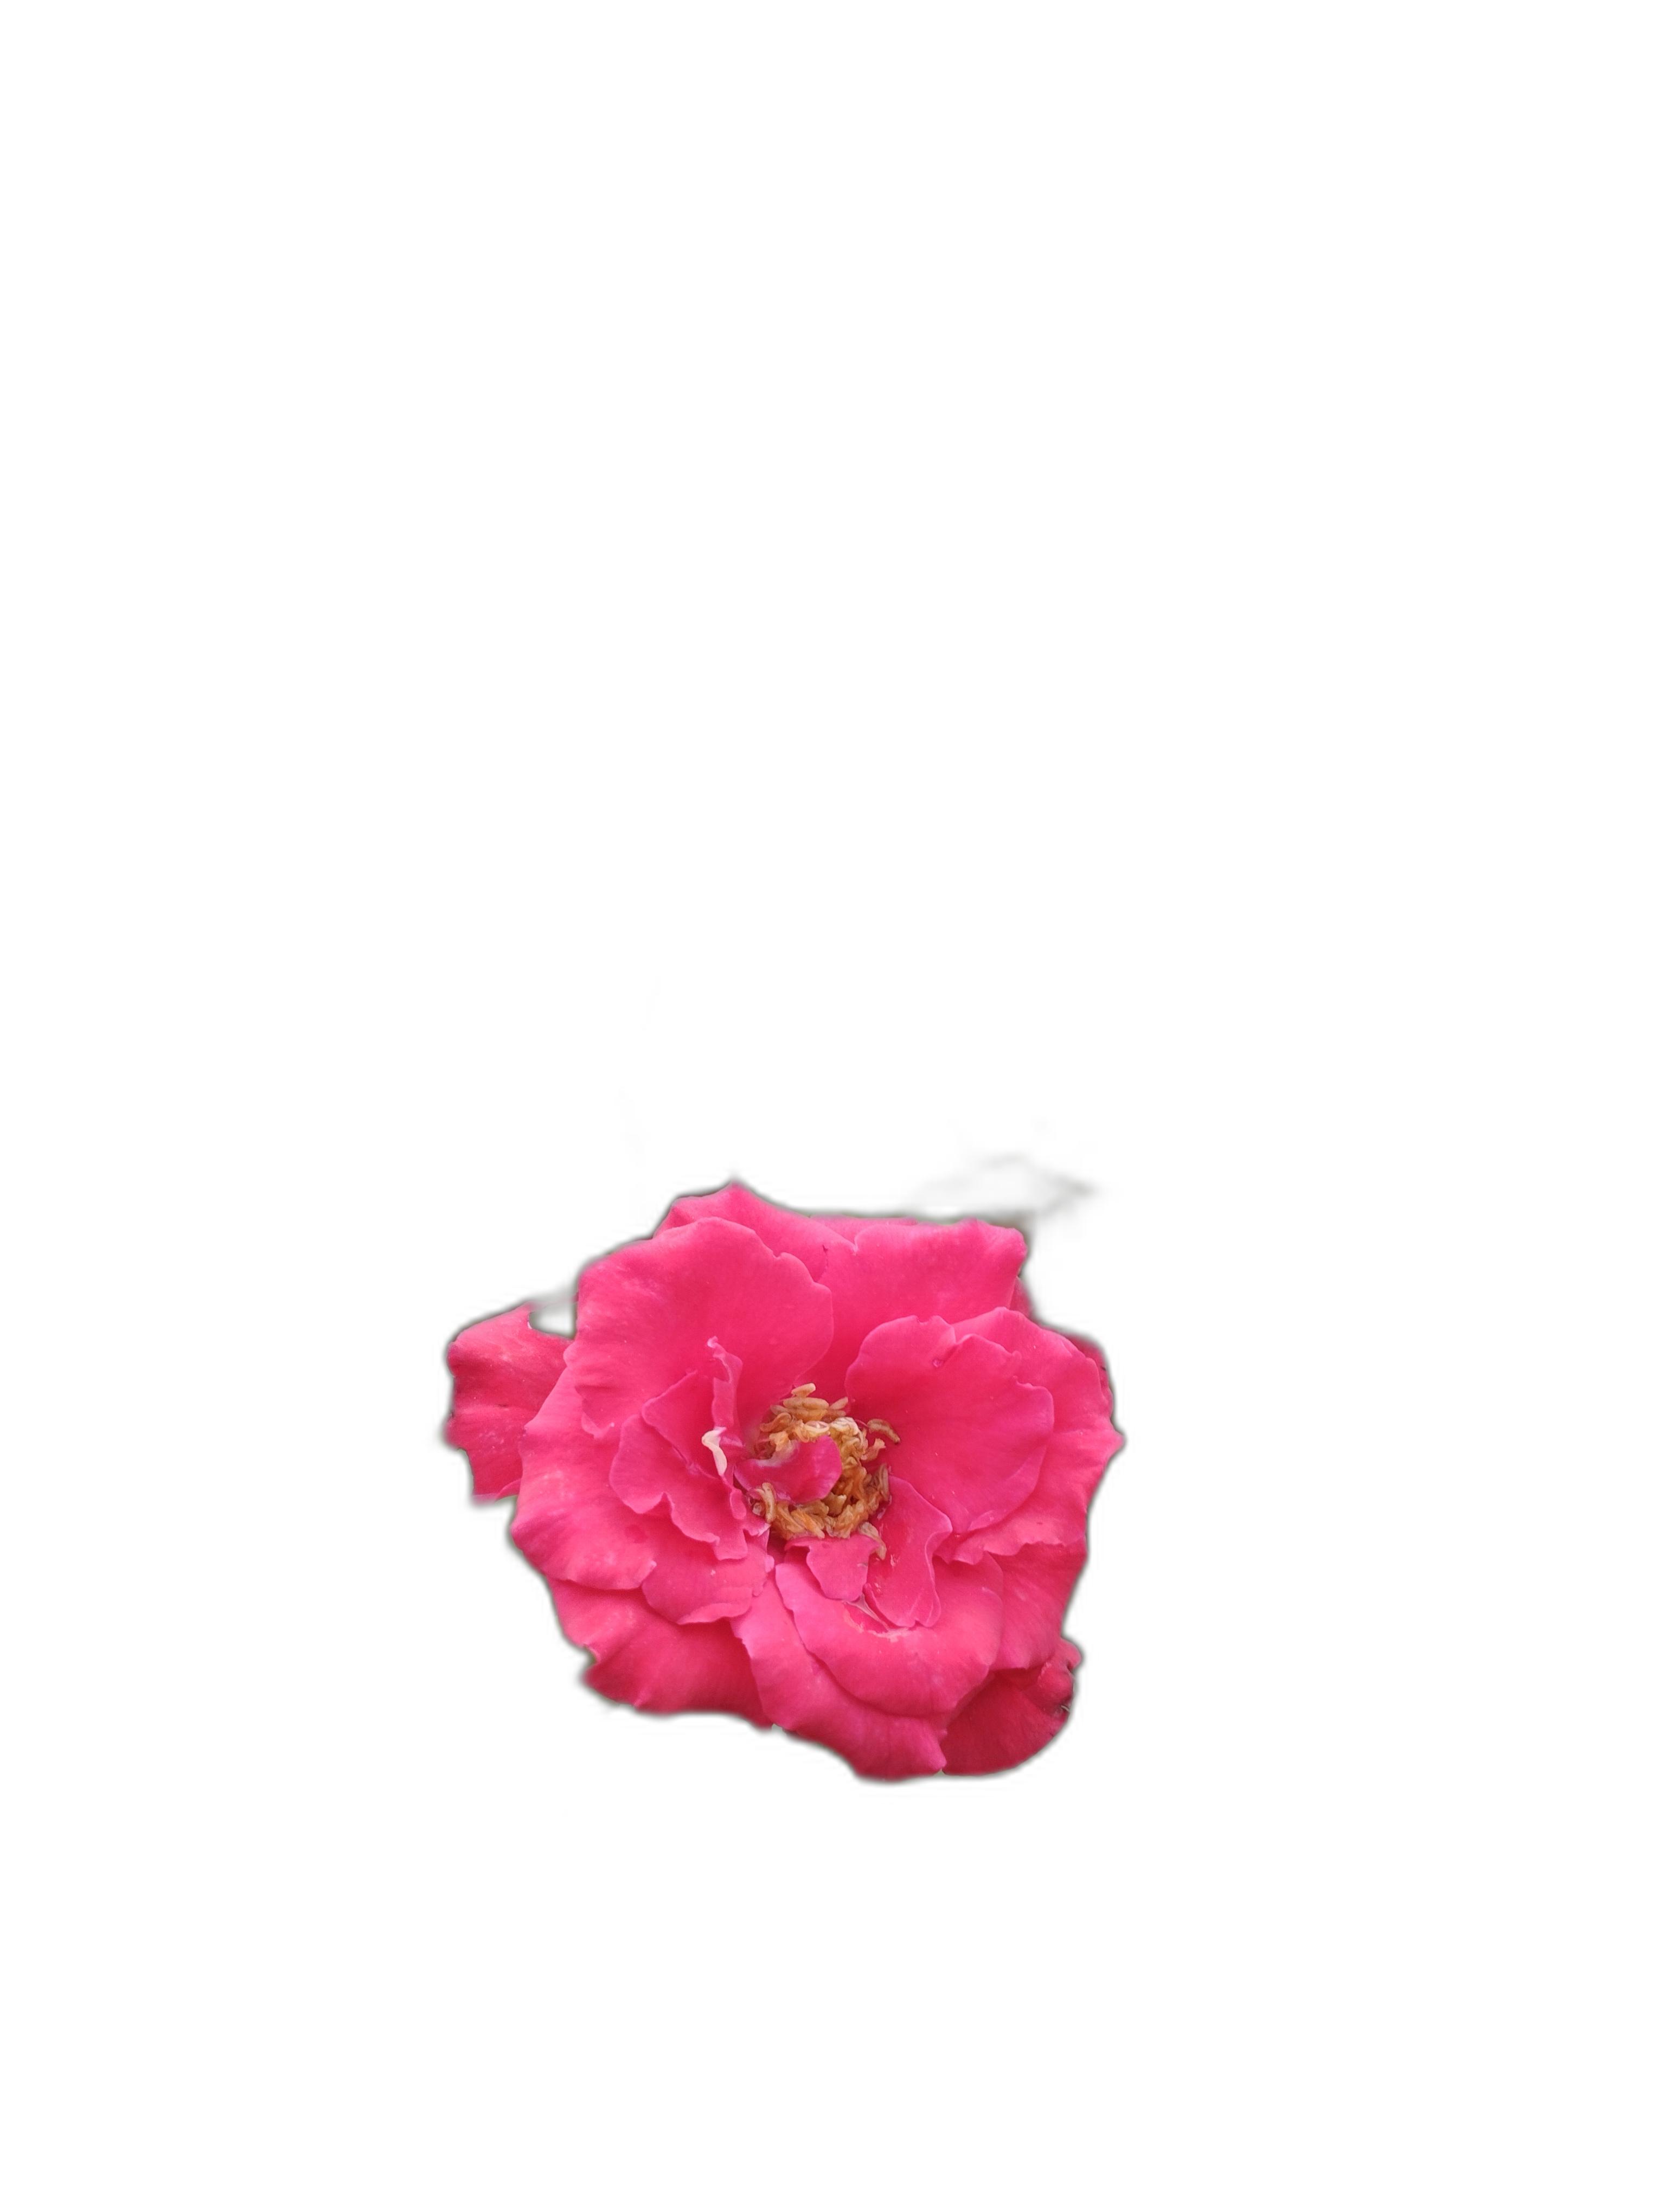
Label: Rose